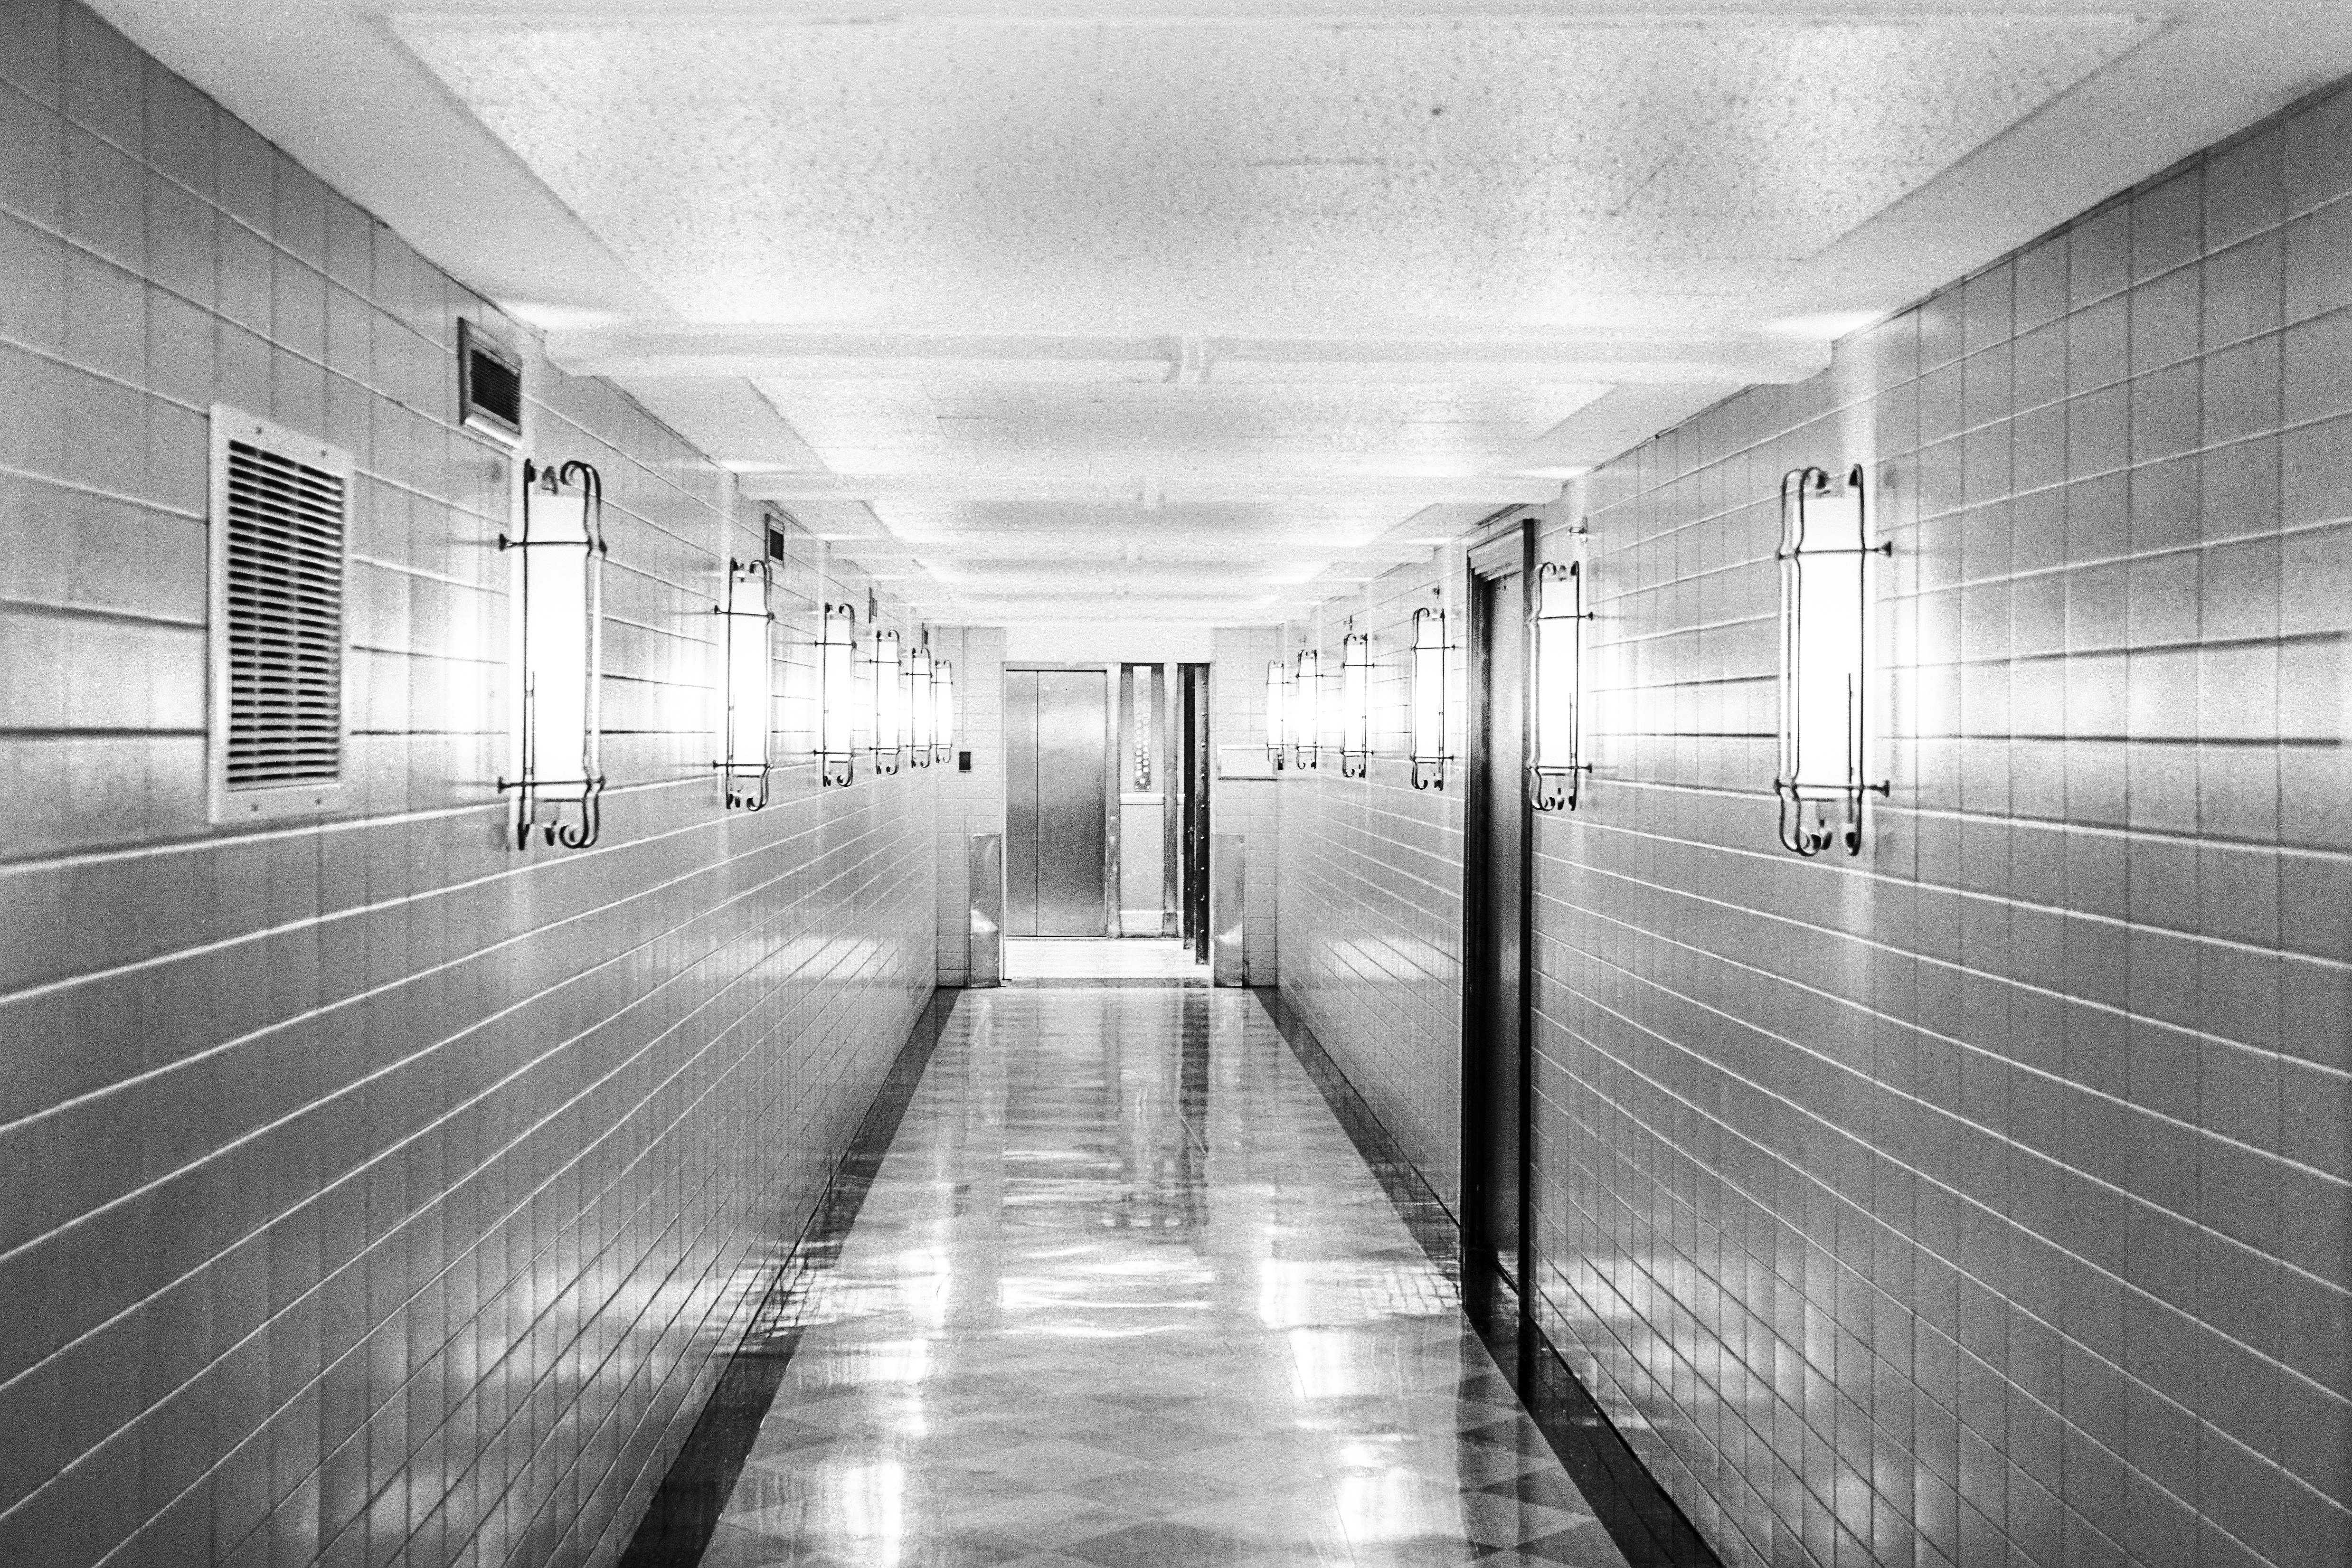
light, black and white, architecture, white, floor, subway, ceiling, line, hall, clean, empty, professional, monochrome, lighting, interior design, metro station, lights, symmetry, hallway, tiles, corridor, shiny, headquarters, floors, monochrome photography